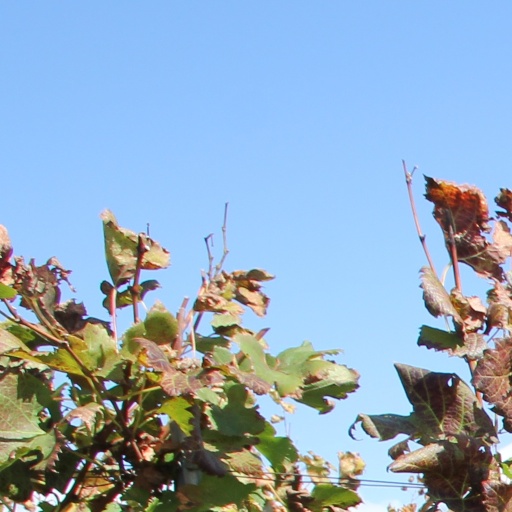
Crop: grape